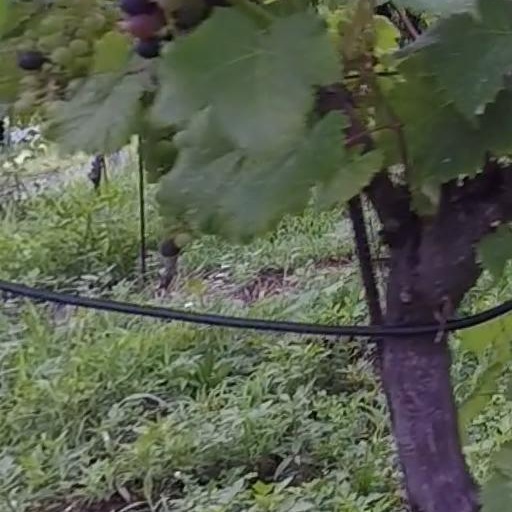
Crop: grape